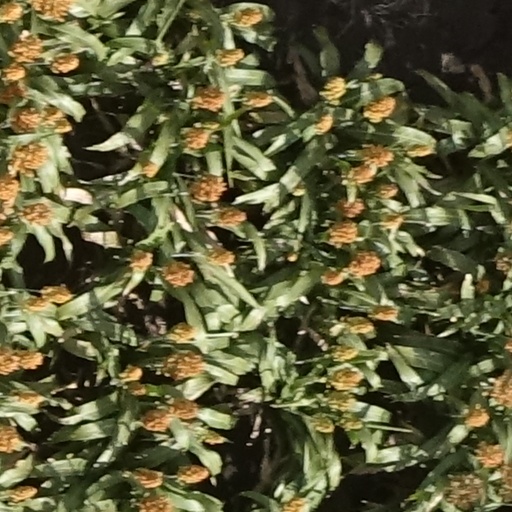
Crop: sorghum